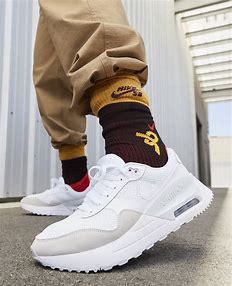
Brand: Nike
Model: Air Max Systm